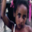
Label: girl